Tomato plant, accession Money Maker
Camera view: tilt-top (135 deg); turntable rotation: 210 degrees
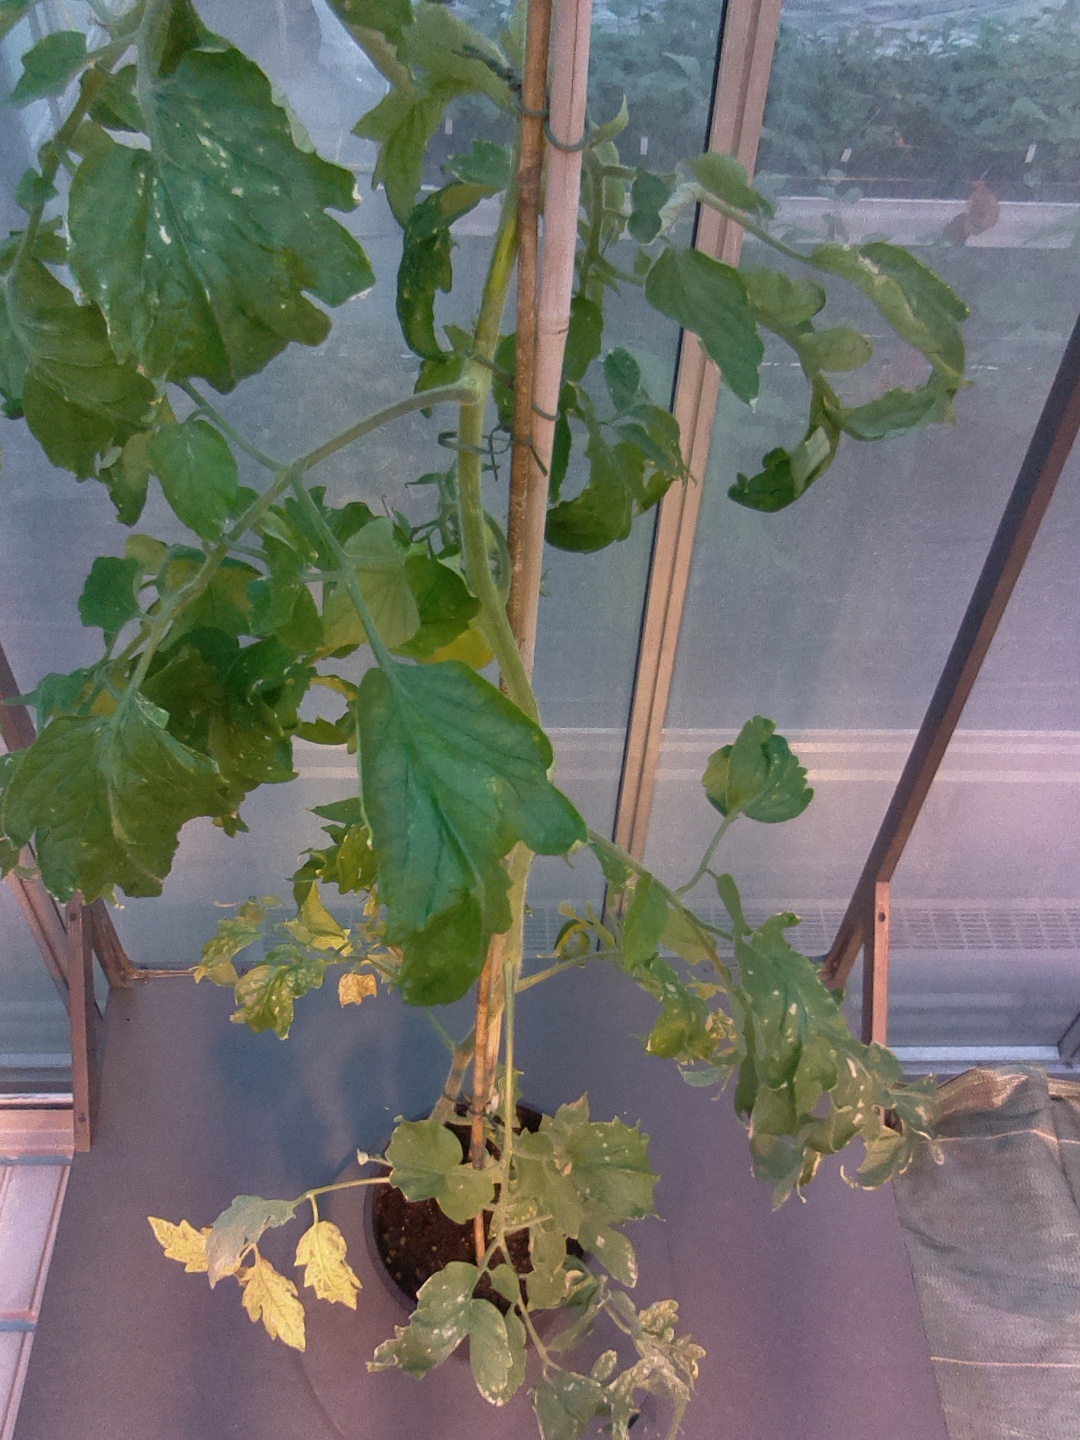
BBCH growth stage 76: 60%-70% of final fruit size